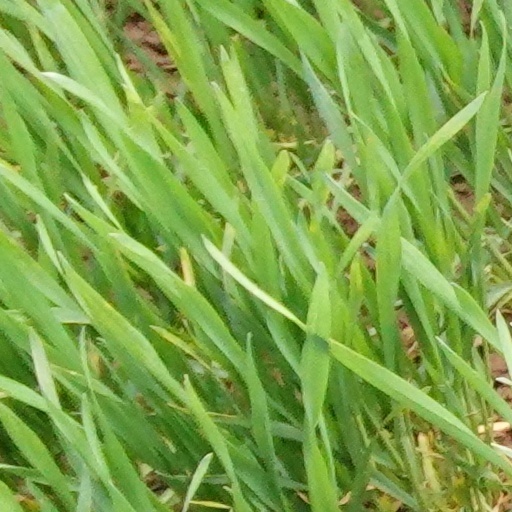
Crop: wheat